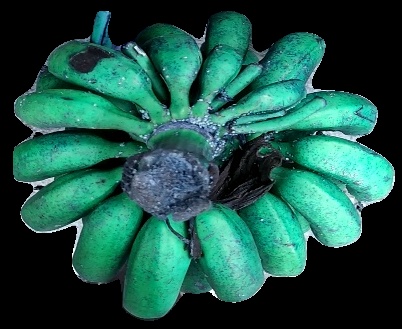
Variety: rasbale
Grade: grade3